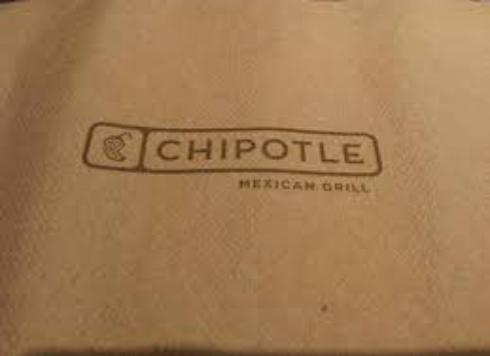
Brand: Chipotle Mexican Grill-1
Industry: Clothes